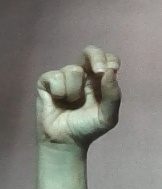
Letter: gaaf